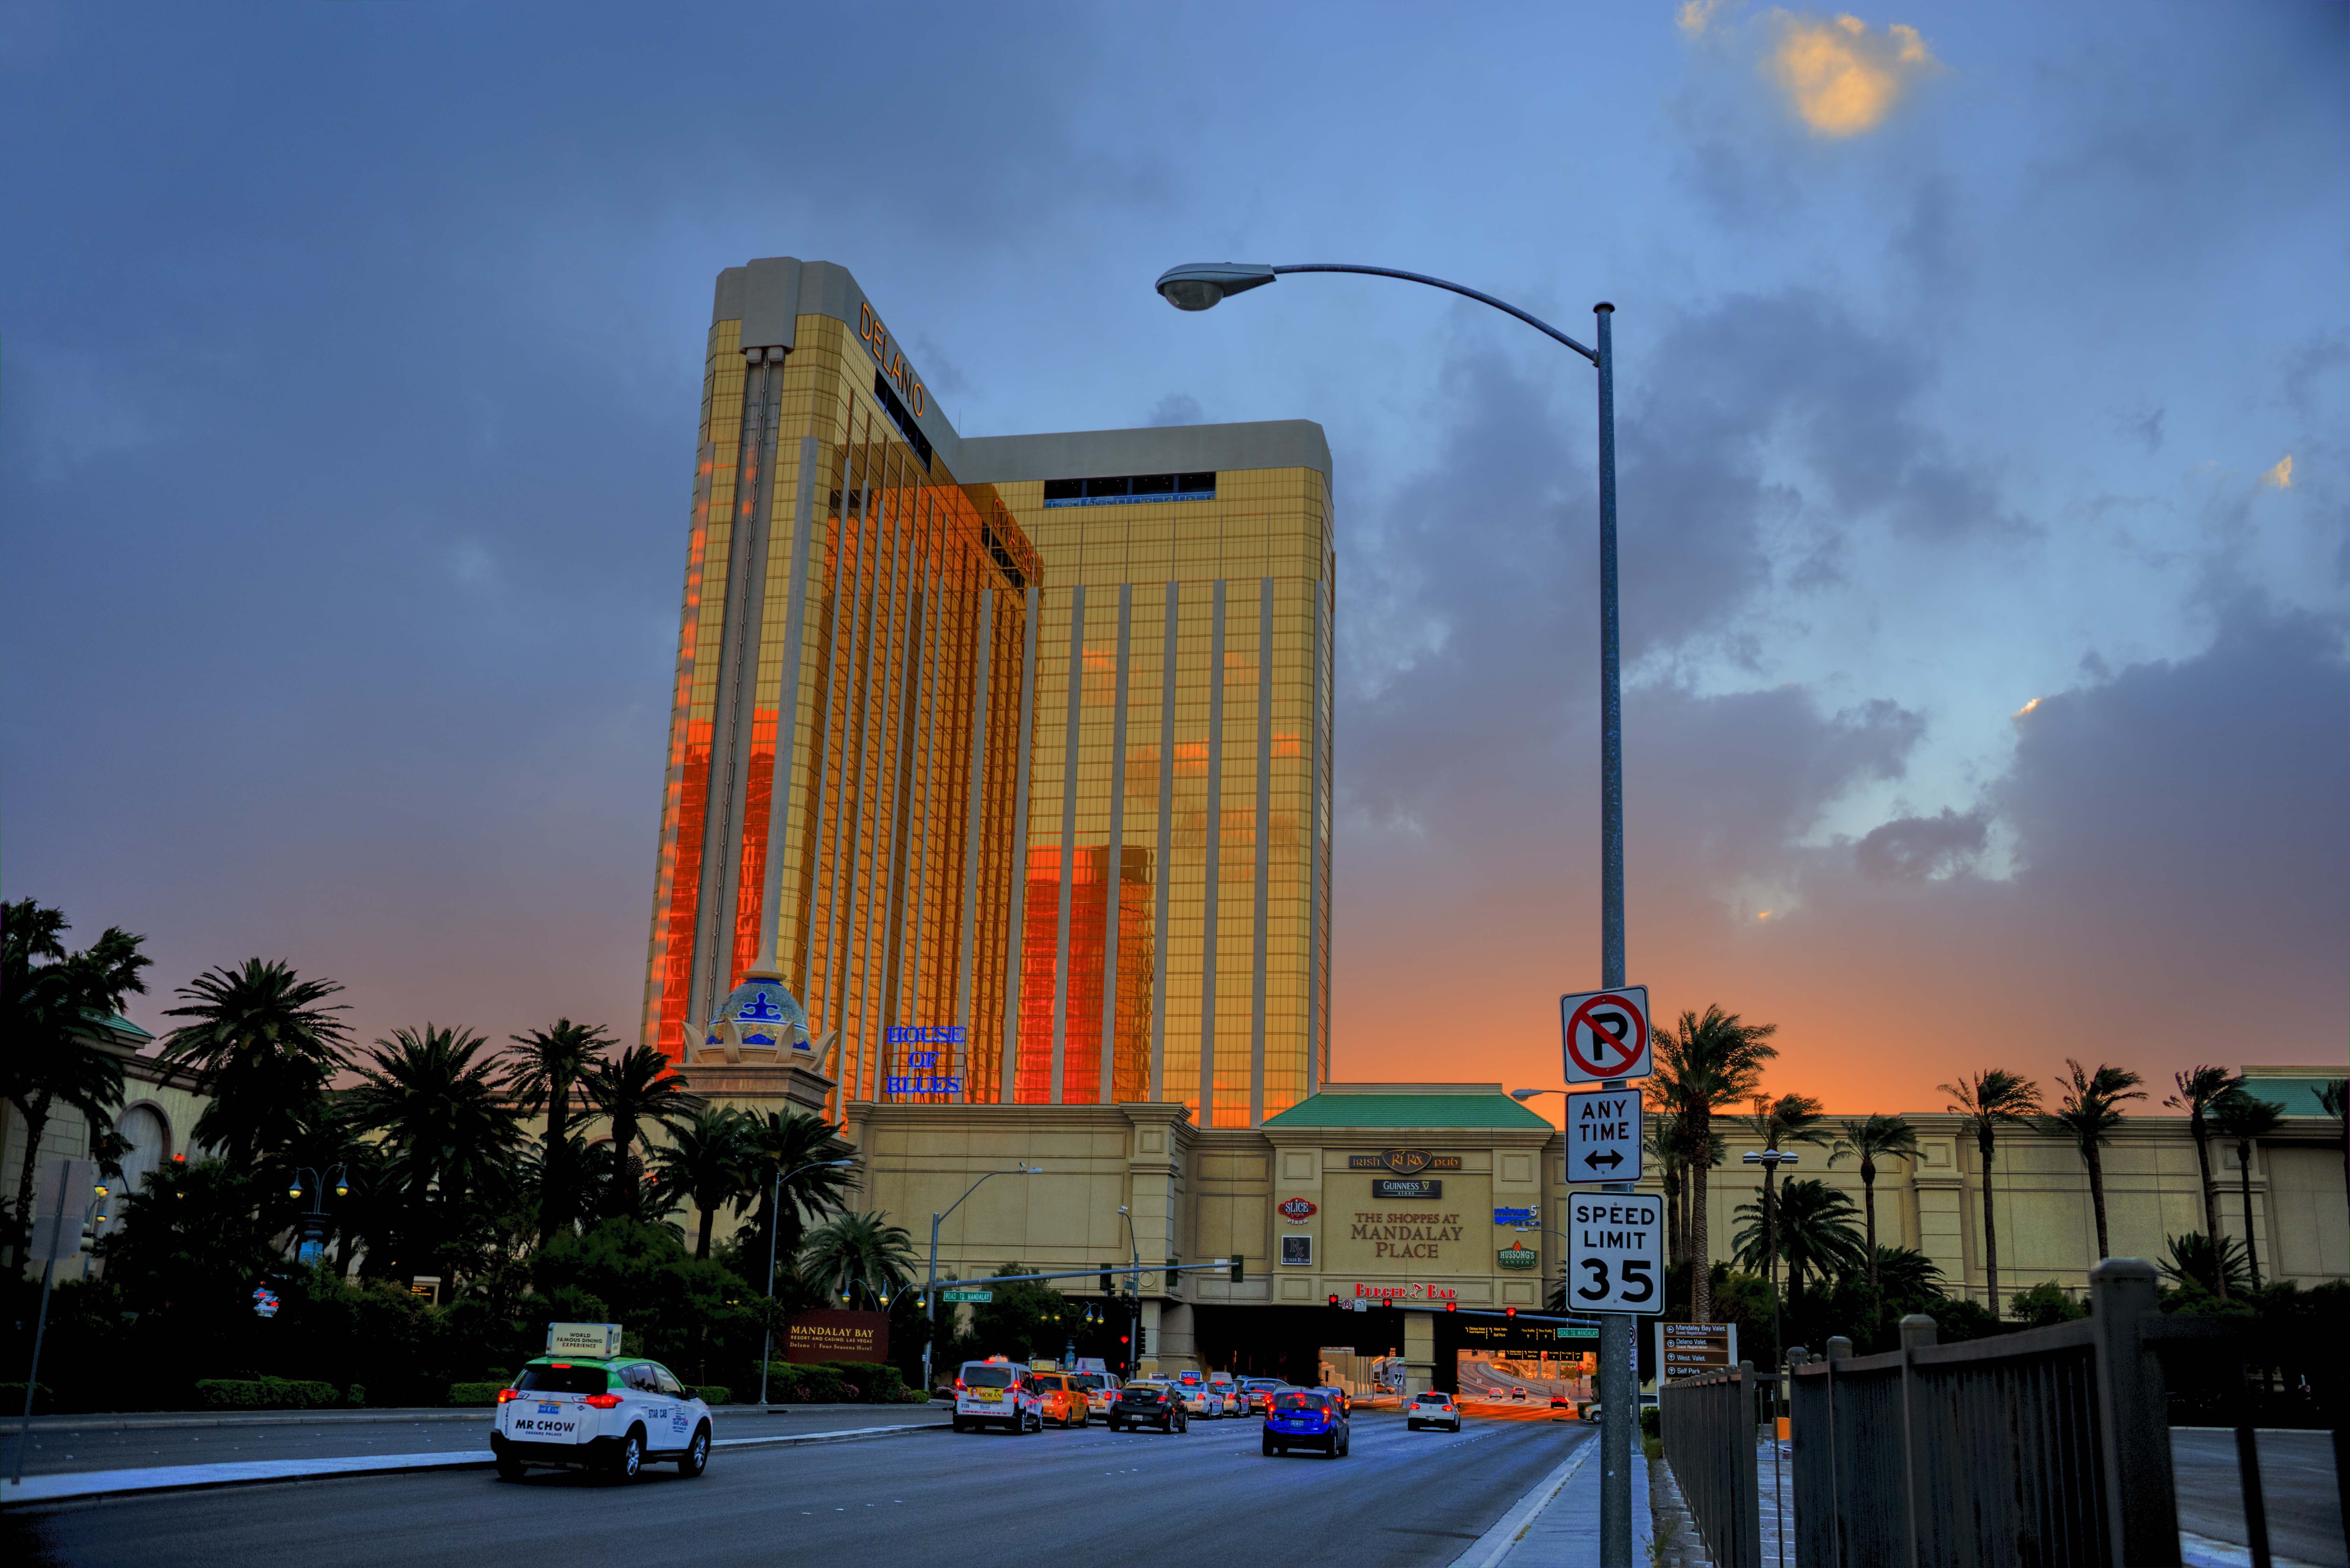
architecture, sky, sunset, skyline, night, city, skyscraper, cityscape, downtown, dusk, evening, tower, landmark, facade, lighting, tower block, nevada, lasvegas, metropolis, clarkcounty, thestrip, delano, urban area, metropolitan area